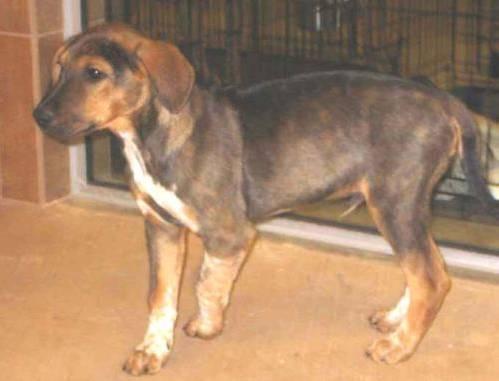
dog